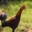
Label: bird